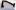
Number: 7